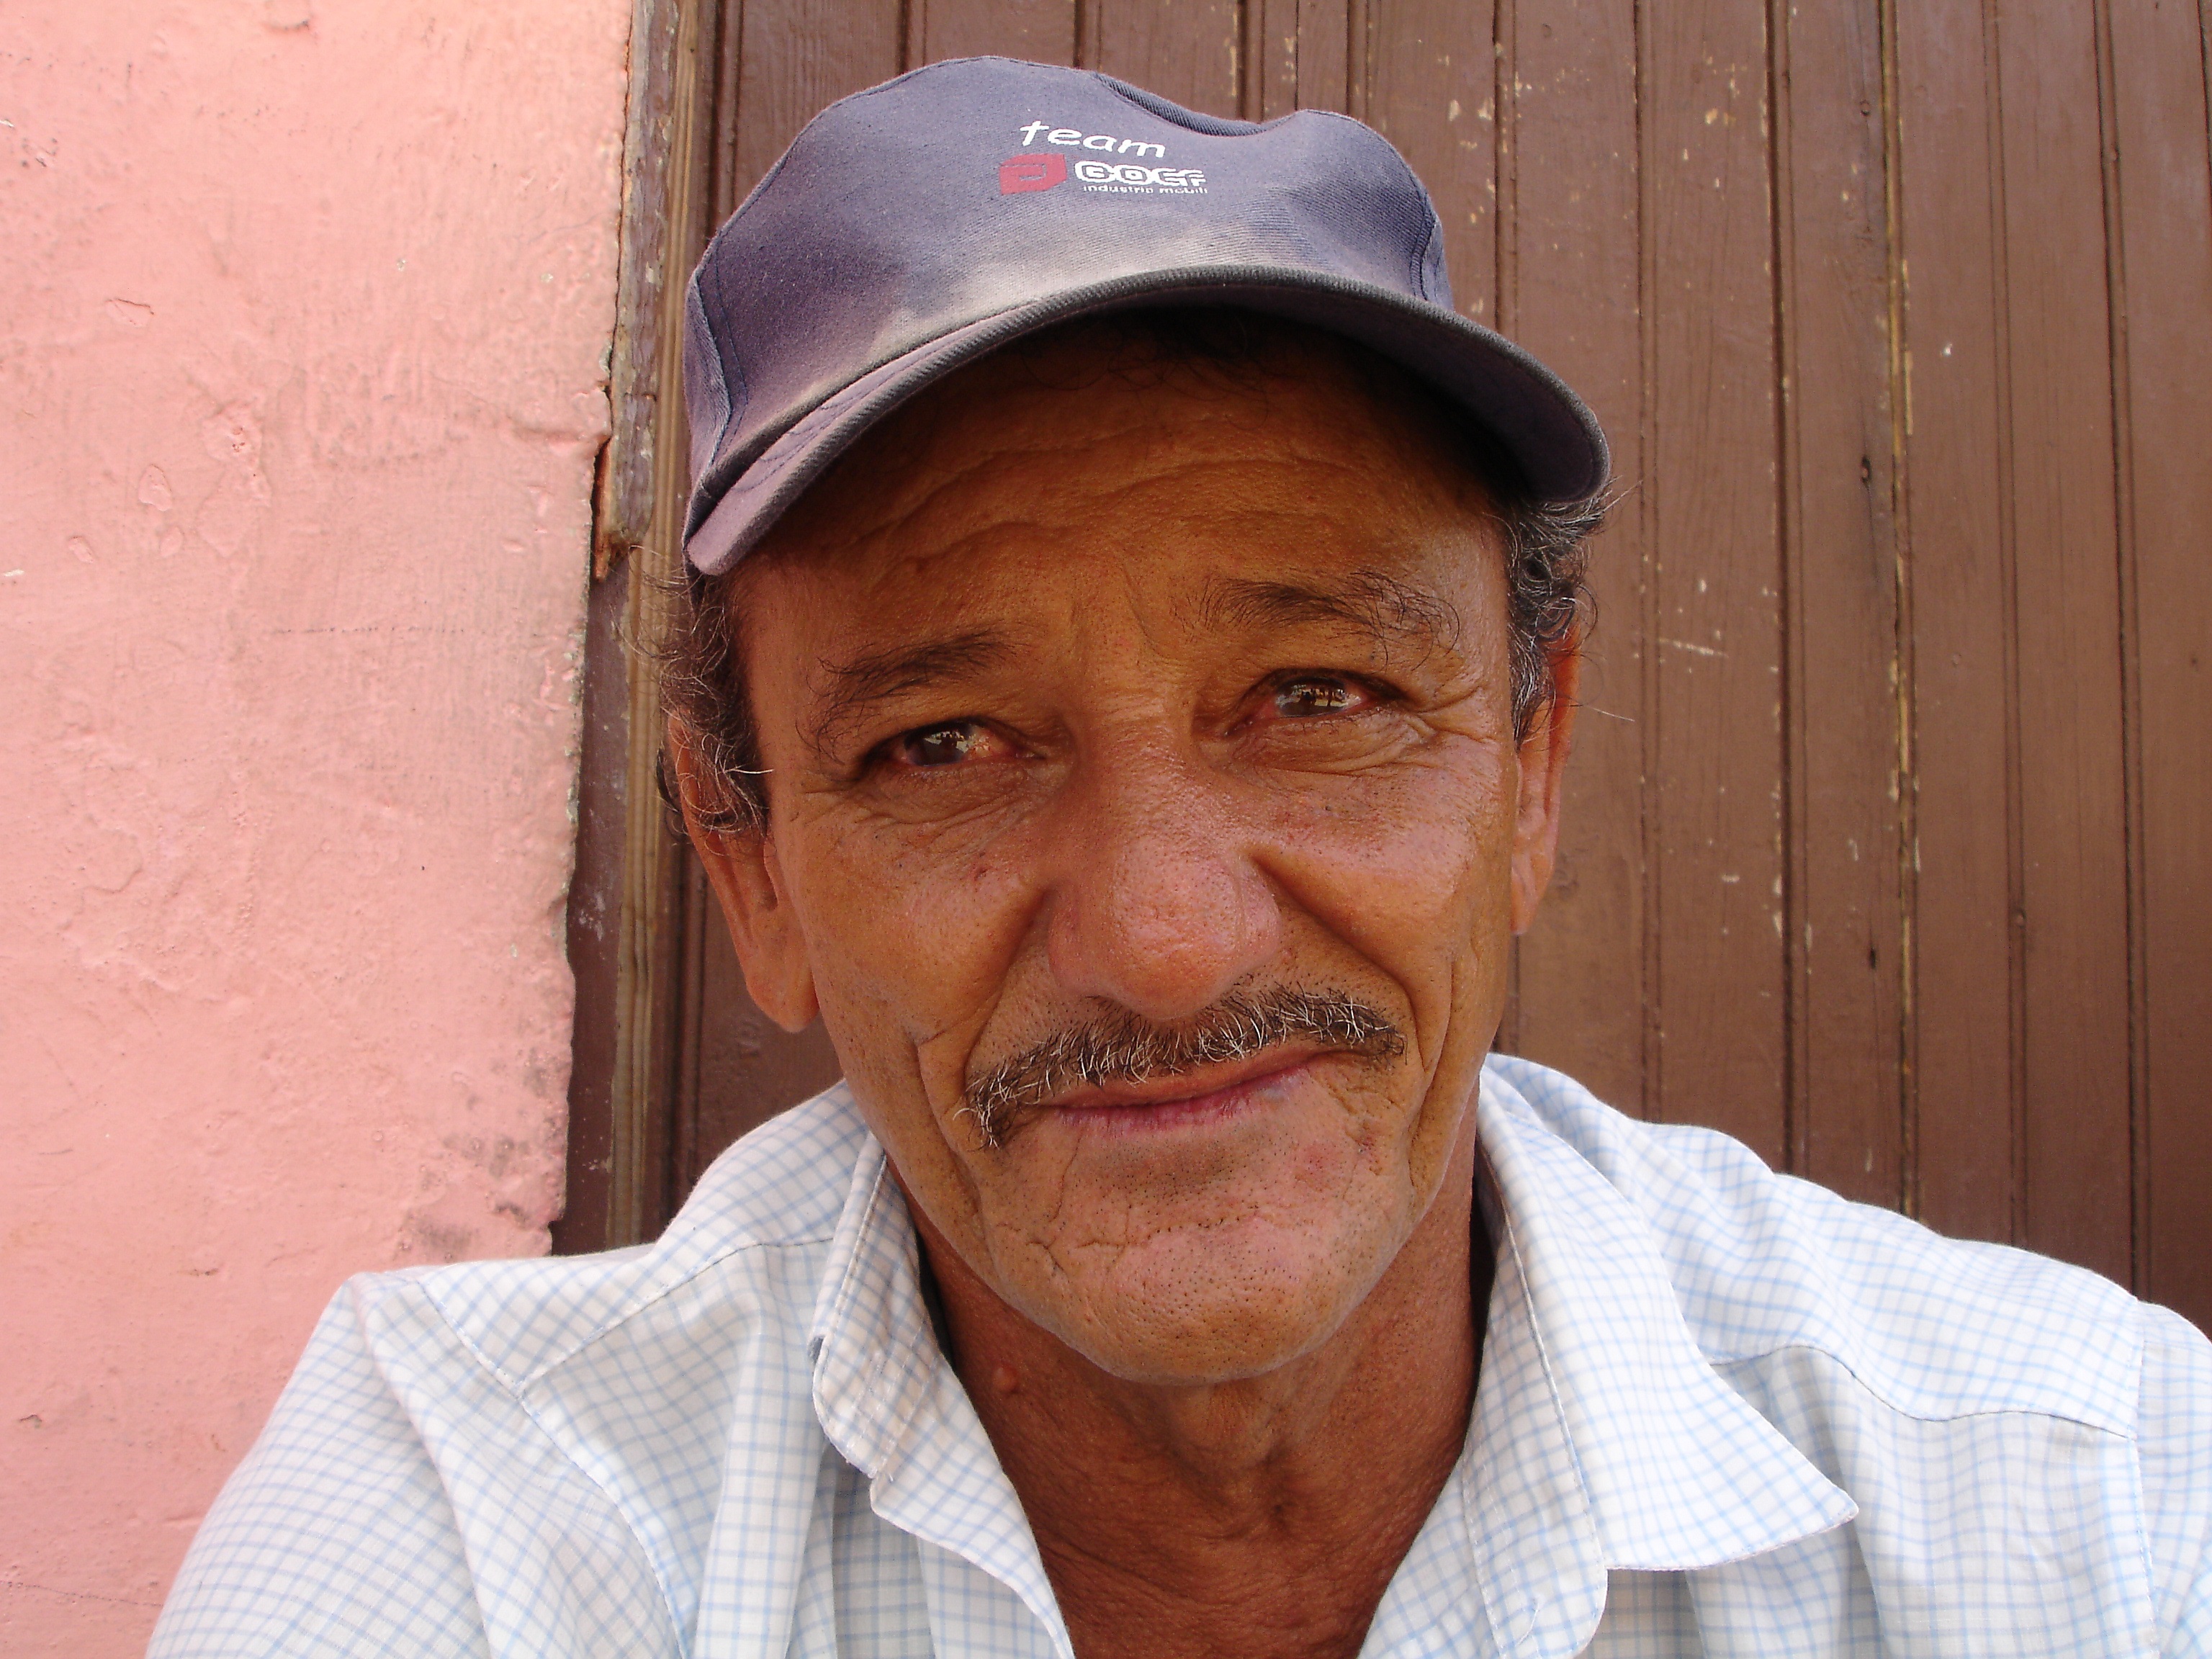
man, person, male, portrait, profession, smile, senior citizen, cuba, face, head